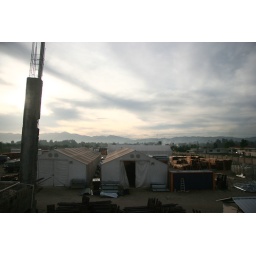
Nov. 3, 2010 - The first streaming clouds coming over the mountains from Hurricane Tomas